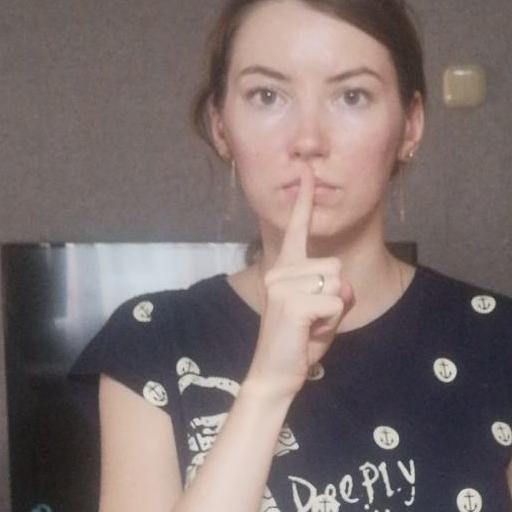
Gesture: mute